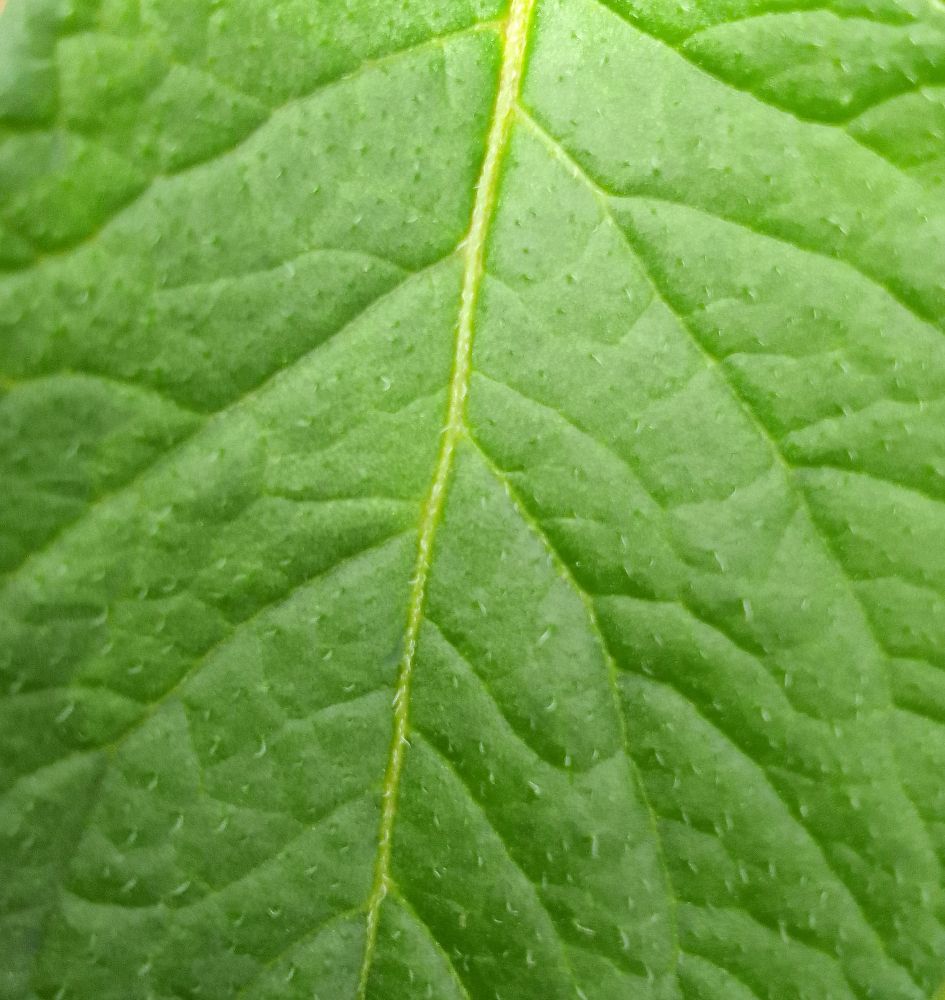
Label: Healthy